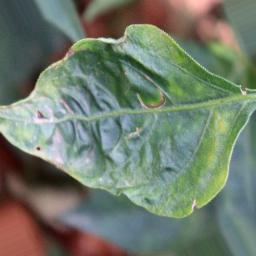
Label: mites_and_trips